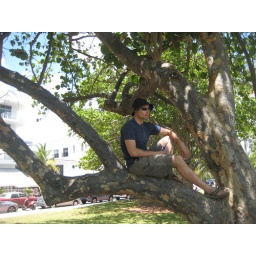
hanging out in a tree on ocean drive